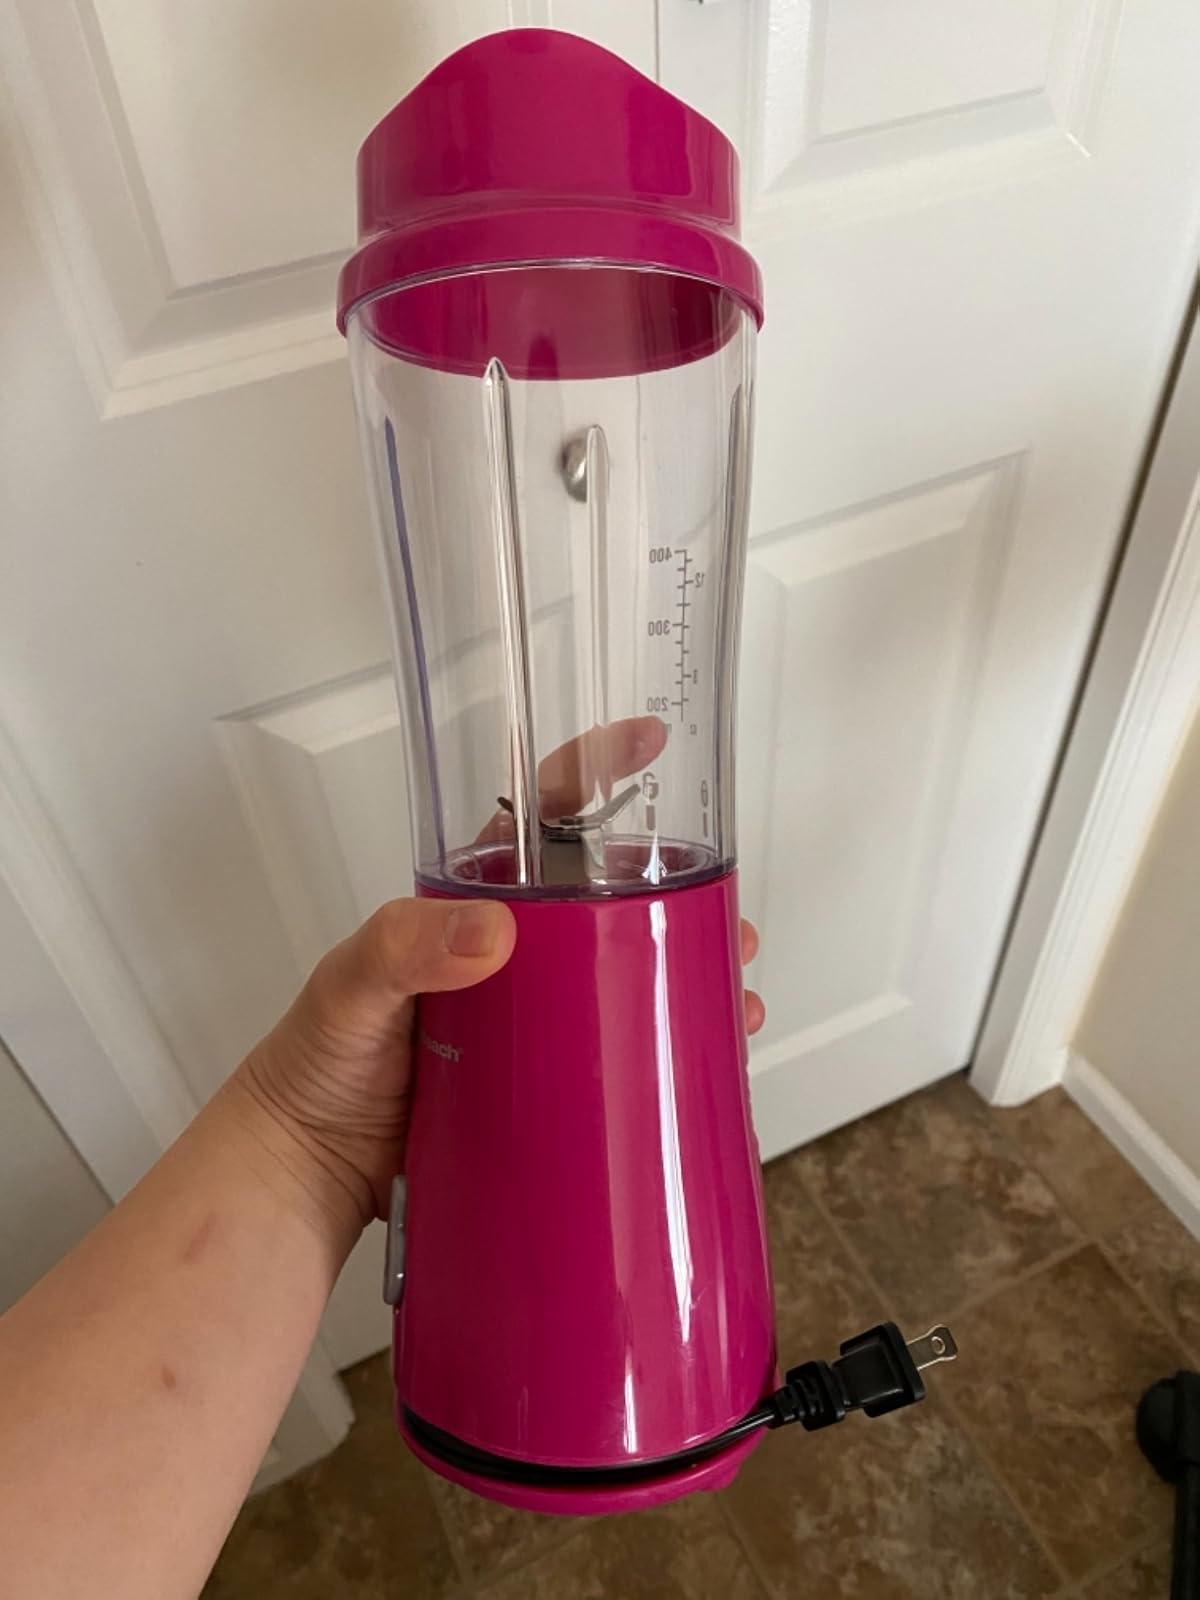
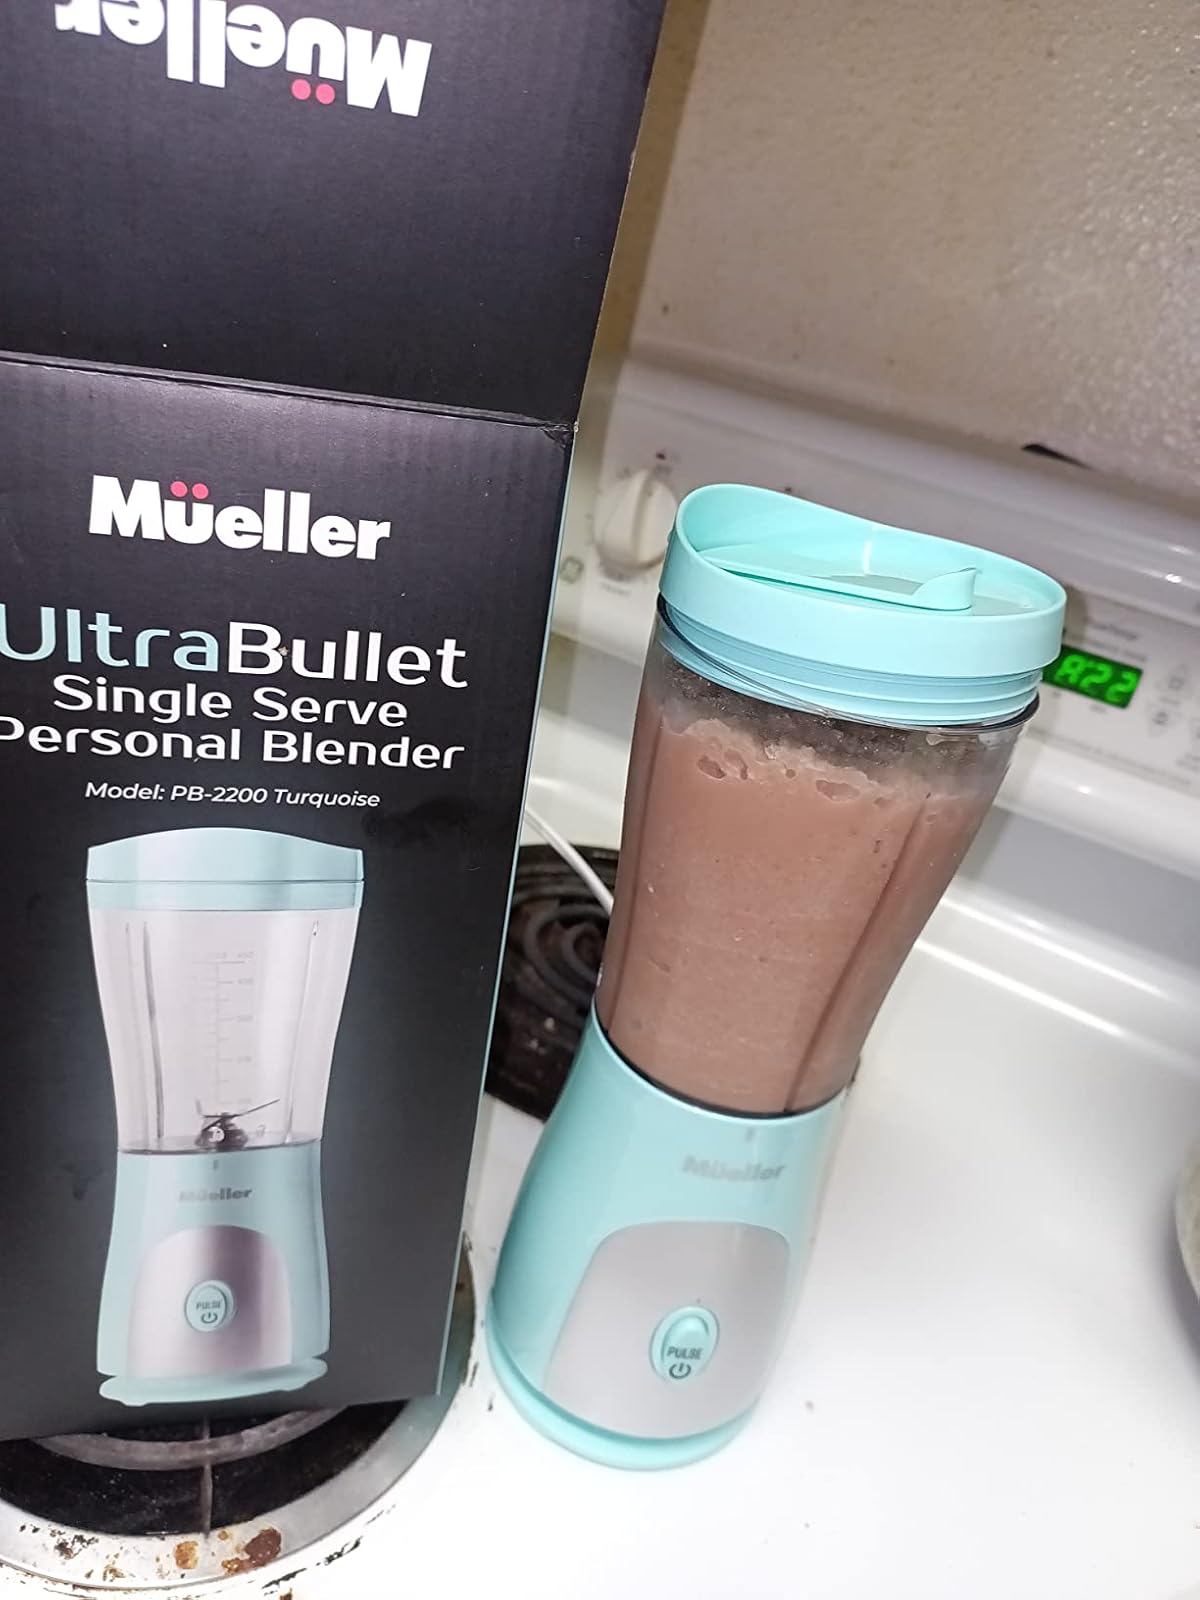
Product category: items_blender
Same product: no